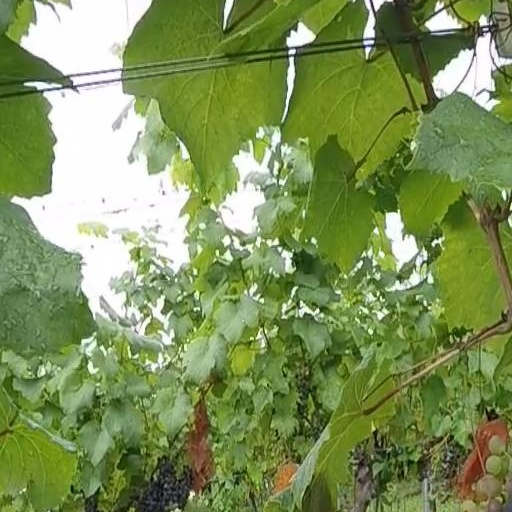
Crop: grape